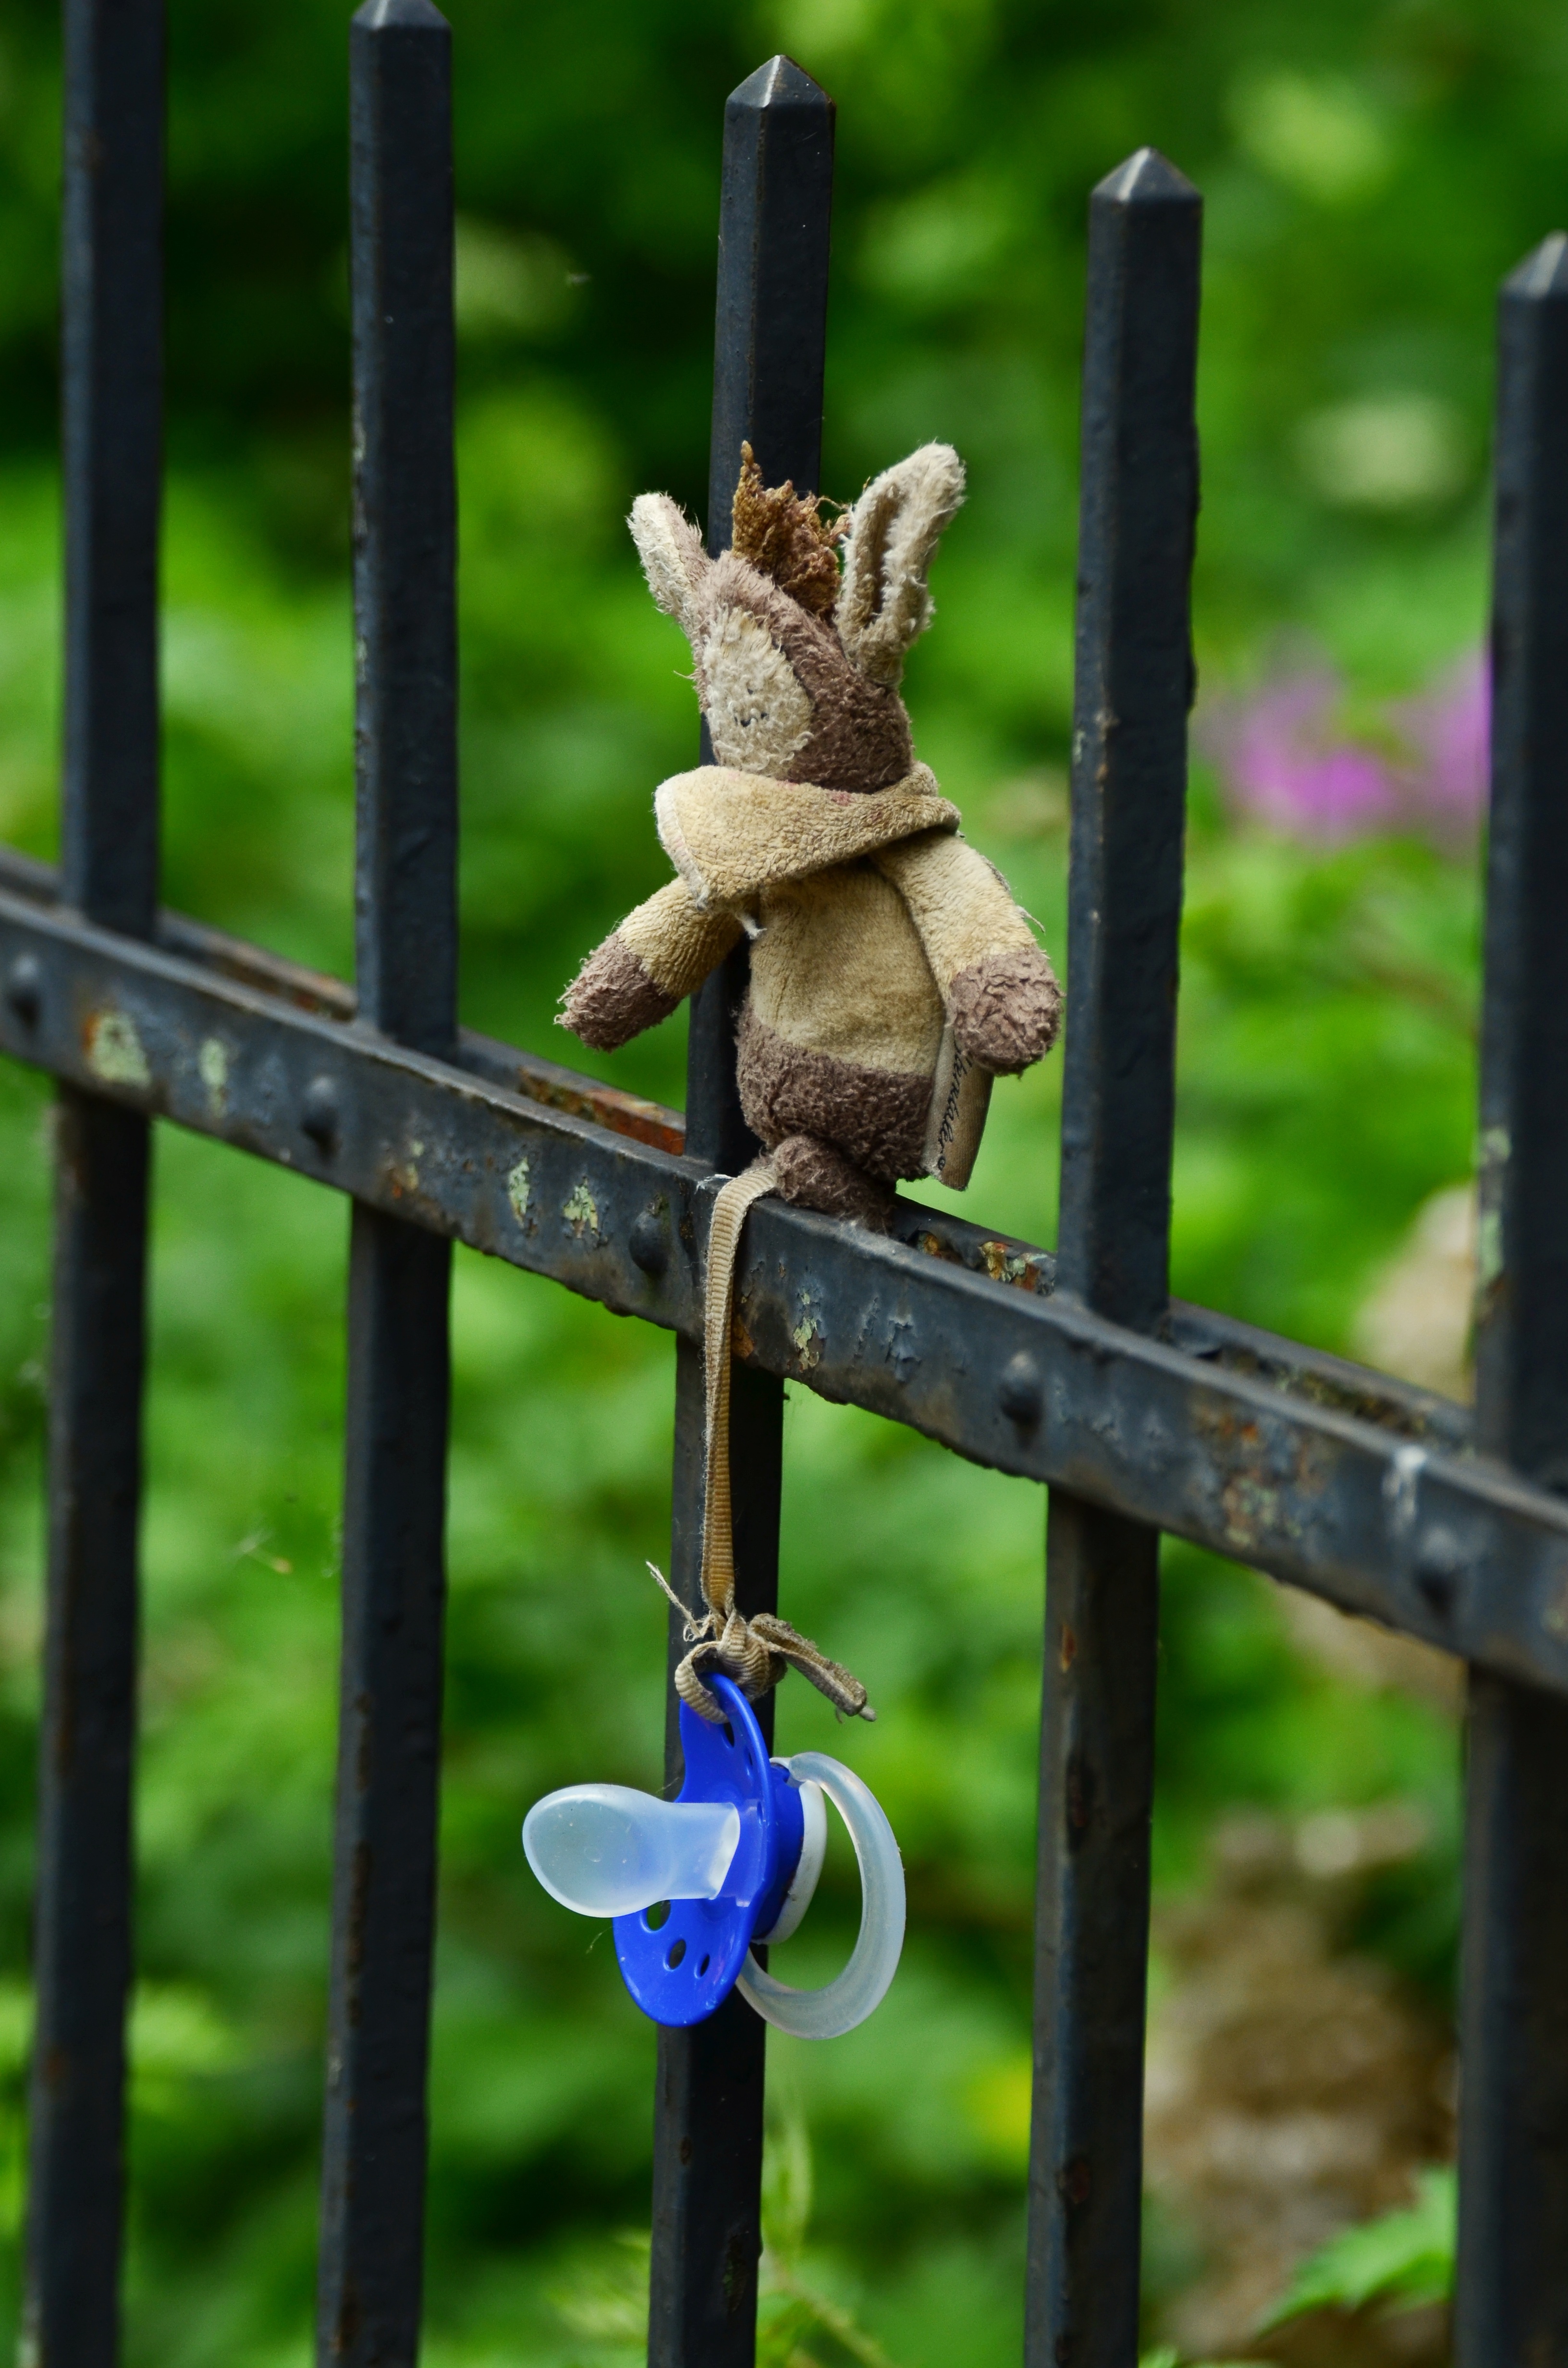
branch, fence, wildlife, fauna, lost, toys, missing, forget, search, pacifier, to find, fundsache, reference